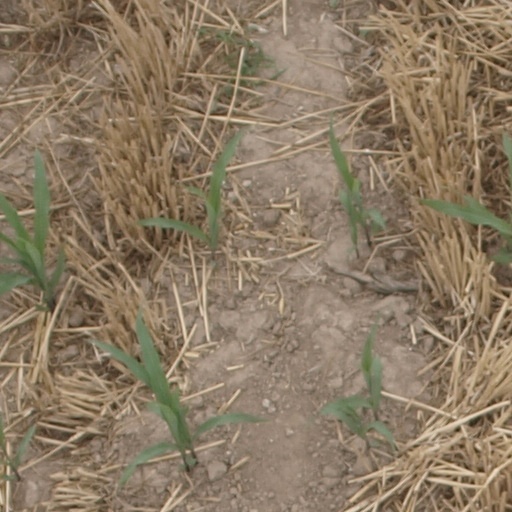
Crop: maize; corn